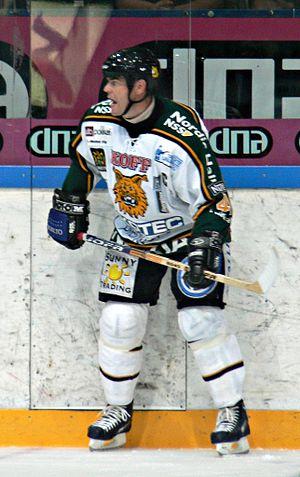
Raimo Ilmari Helminen est un joueur professionnel de hockey sur glace devenu entraîneur. L'un des plus grands hockeyeurs finlandais et le plus expérimenté des joueurs sur la scène internationale, Raimo est surnommé « Raipe », ou « Maestro » par ses admirateurs.
Peter Mattias Forsberg est un joueur de hockey sur glace professionnel suédois. Surnommé Foppa, il évolue au poste de centre. Il est le fils de Kent Forsberg, entraîneur de hockey sur glace, et débute dans le hockey professionnellement en 1990 en jouant pour l'équipe locale du MODO Hockey dans le championnat suédois élite de hockey, l'Elitserien. Il rejoint quelque temps plus tard l'Amérique du Nord et la Ligue nationale de hockey où il remporte la Coupe Stanley, un des trophées les plus prestigieux du hockey sur glace, à deux reprises avec l'Avalanche du Colorado. Début 2008, il retourne jouer dans son pays pour son club formateur où il évolue toujours.
Ilves, en finnois Tampereen Ilves en finnois, ilves signifiant lynx, est un club sportif finlandais basé à Tampere et fondé en 1931. Ilves est un club omnisports et bien que possédant des équipes de football, floorball, futsal et de ringuette, il est surtout connu pour son club de hockey sur glace qui évolue dans le championnat élite de Finlande, la Suomenmestaruus-liiga souvent abrégée en SM-liiga. Ses matchs à domicile se déroulent dans la Tampereen jäähalli, la plus vieille patinoire de Finlande.
Le championnat du monde junior de hockey sur glace, est une compétition annuelle de la Fédération internationale de hockey sur glace pour les joueurs de moins de 20 ans des équipes nationales de hockey du monde entier. Le tournoi a lieu traditionnellement à la fin du mois de décembre avec la finale au début du mois de janvier. Auparavant, la compétition portait avant le nom de championnat du monde moins de 20 ans de hockey sur glace de l'IIHF — soit en anglais IIHF World U-20 Hockey Championship.